Man Enough

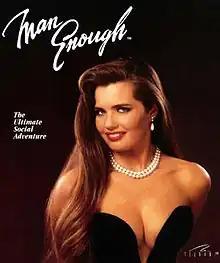

Man Enough (also known as Man Enough: The Ultimate Social Adventure) is a 1993 dating video game from Tsunami Media.